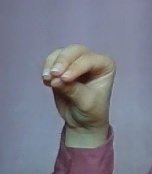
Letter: ha